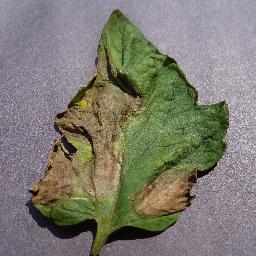
Label: Tomato___Late_blight